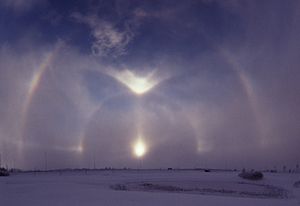
Halo / Halotyper / Billeder
En Halo er en ring af lys omkring et objekt.